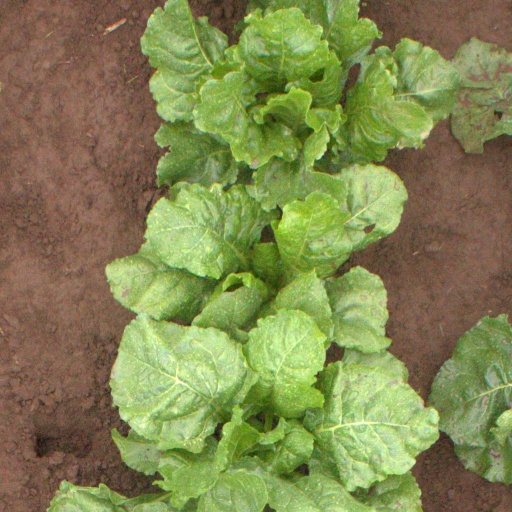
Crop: sugar beet